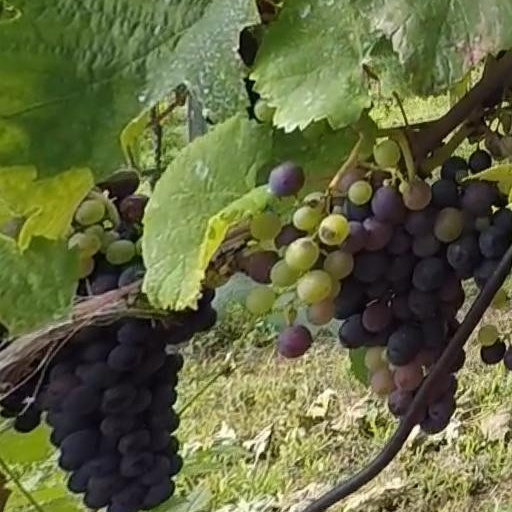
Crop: grape